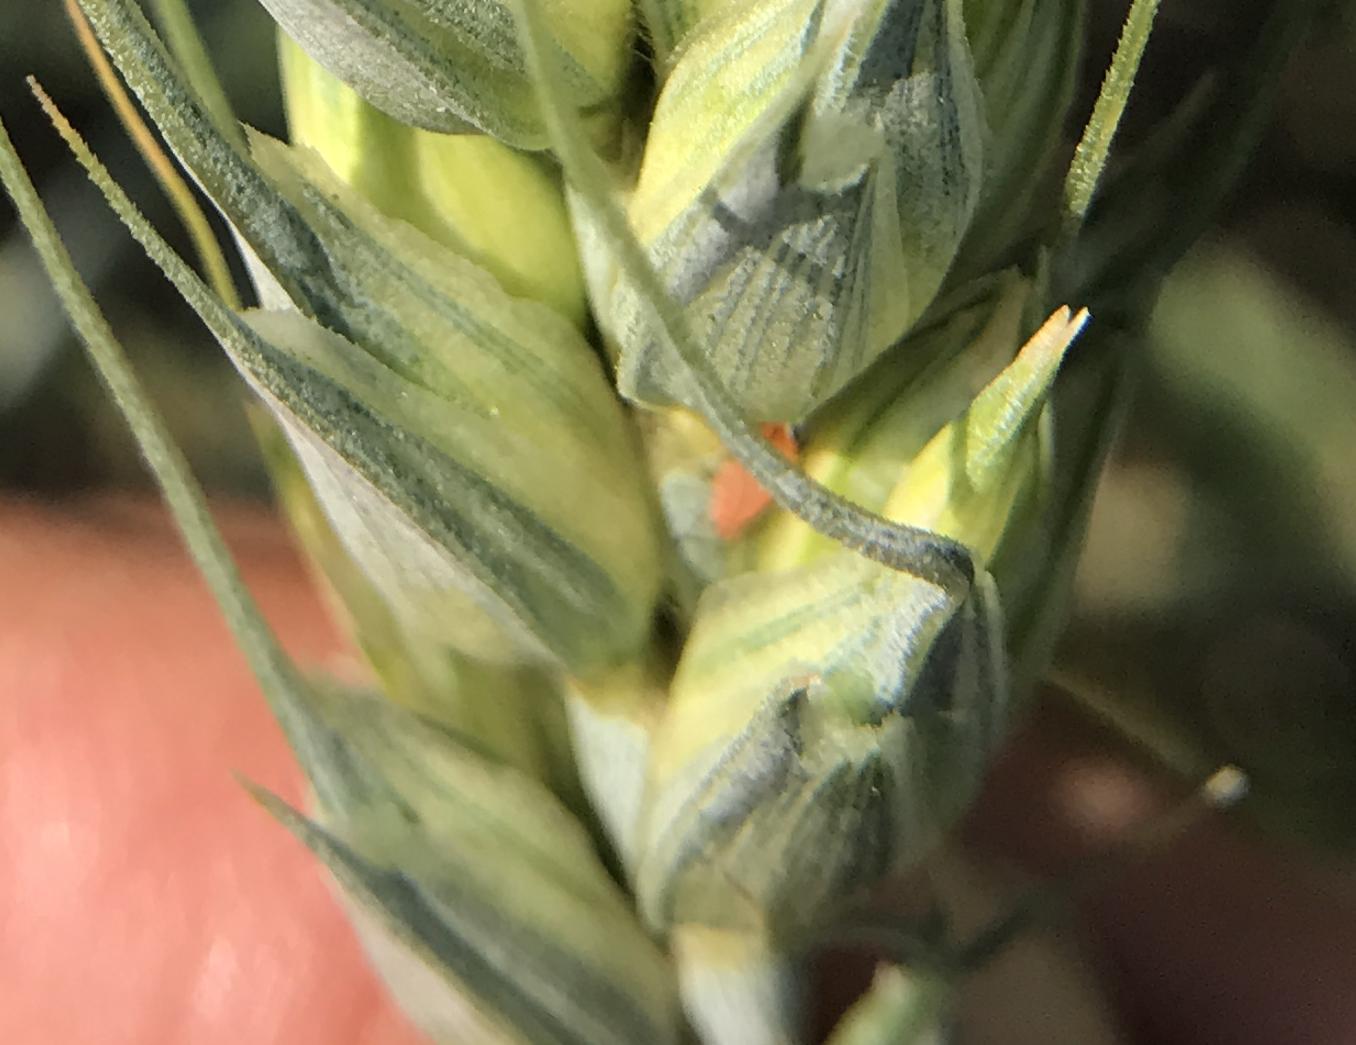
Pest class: english_grain_aphid